Haro 11

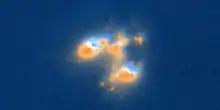
A picture of Haro 11 taken in 2002 by Daniel Kunth and team with the HST ACS as part of program 9470.

In September 2003, as a result of Program 9470, Daniel Kunth and team published the first images of Haro 11 using the then newly installed ACS on the HST (specifically the Solar Blind Channel) in a study titled: "The First Deep Advanced Camera for Surveys Lyalpha Images of Local Starburst Galaxies". The abstract for Kunth et al. states: "The ACS imaging reveals a complex Lyalpha morphology, with sometimes strong offsets between the emission of Lyalpha and the location of stellar light, ionized gas traced by Halpha, and the neutral gas. Overall, more Lyalpha photons escape from the more metal- and dust-rich galaxy ESO 350-IG038 [Haro 11]."